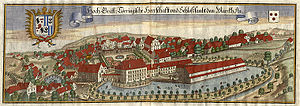
Au in der Hallertau / Geografi / Bydele, landsbyer og bebyggelser
Michael Wening: Slottet i Markt Au, i begyndelsen af det 18. århundrede
Købstaden Au in der Hallertau ligger i den nordlige del af er en kommune i i Landkreis Freising Regierungsbezirk Oberbayern i den tyske delstat Bayern. Den ligger i den sydlige del af landskabet Hallertau, der er kendt for sin udbredte humleavl. Da denne avl i århundreder har haft afgørende betydning for området har byen fået supleret sit navn med betegnelse das Herz im Hopfengau, eller Hjertet af humleområdet.